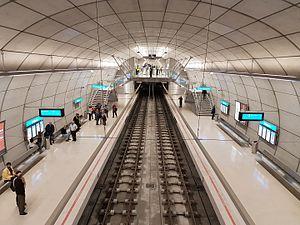
Uribarri sera une gare de la Ligne 3 du métro de Bilbao, située dans le quartier homonyme de Bilbao en Biscaye dans le Pays basque. La gare, souterraine, sera construite par Norman Foster au style des gares des Lignes 1 et Ligne 2, bien qu'elle dispose de petites améliorations par rapport aux précédentes. Il convient de souligner qu'un des accès à la gare s'effectuera au moyen d'un canyon que dessert actuellement la gare de Zumalakarregi de la Ligne 4 d'EuskoTren.